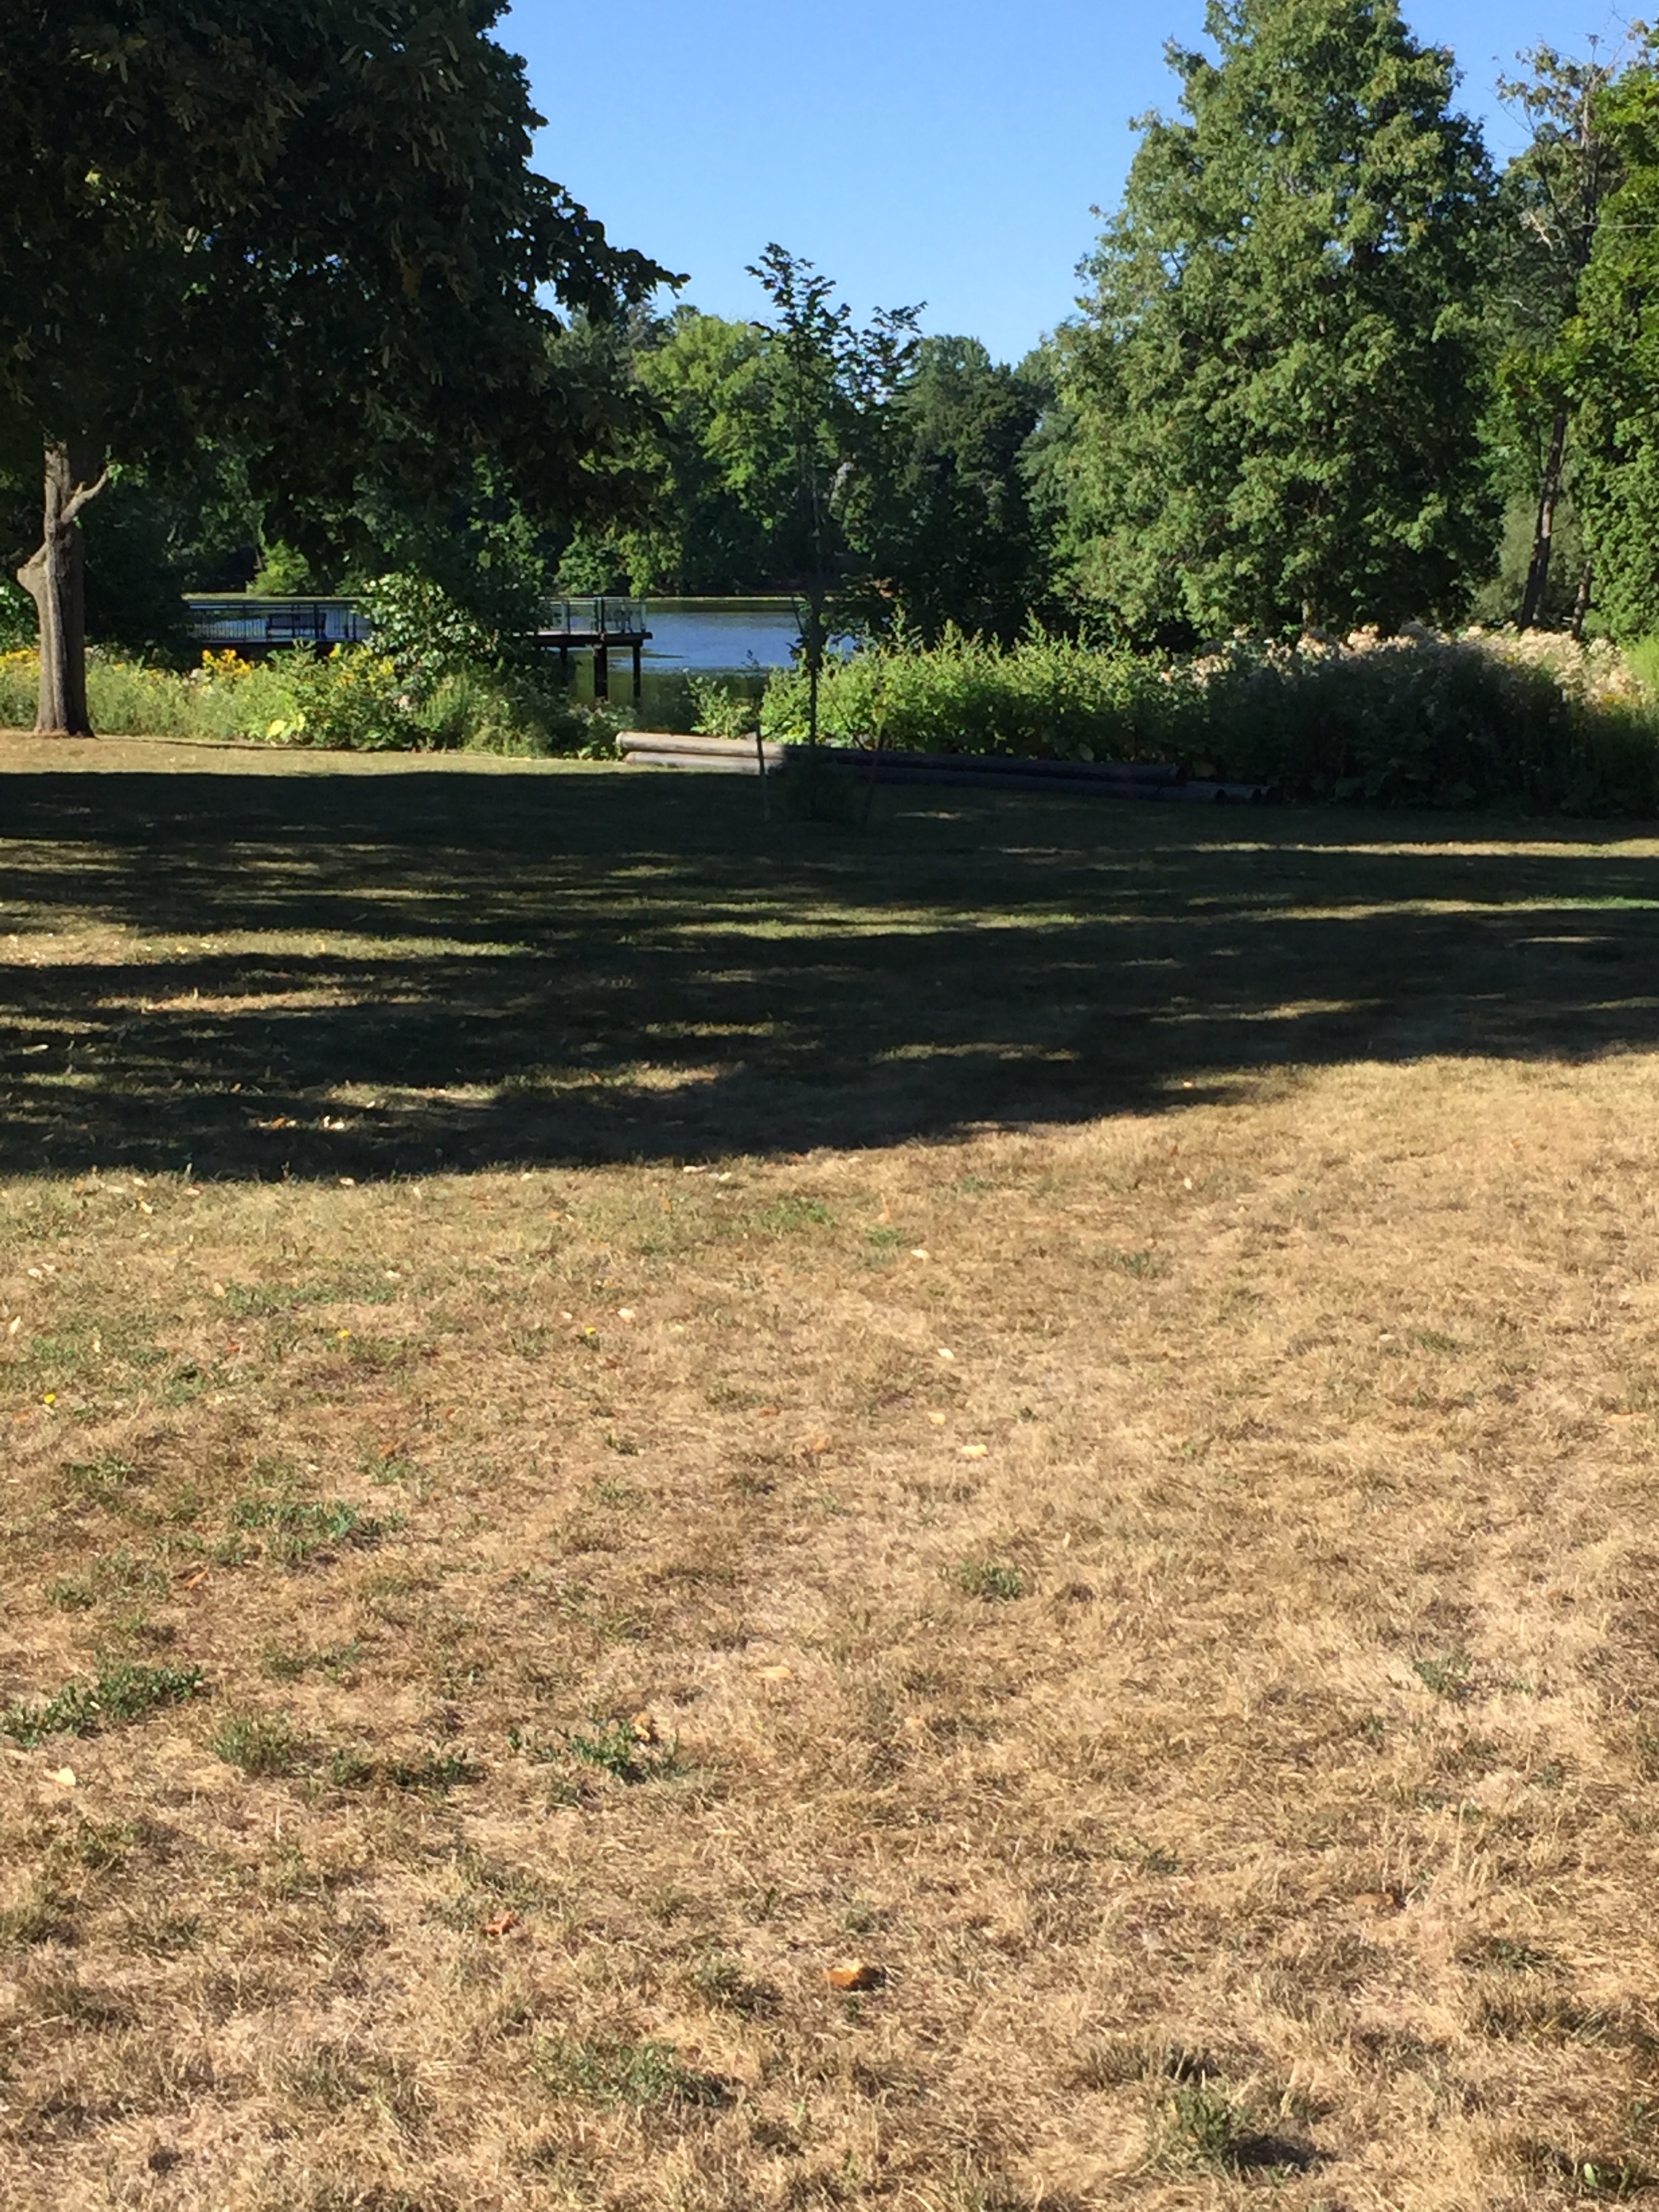
tree, grass, field, farm, lawn, walkway, backyard, soil, garden, waterway, yard, rural area